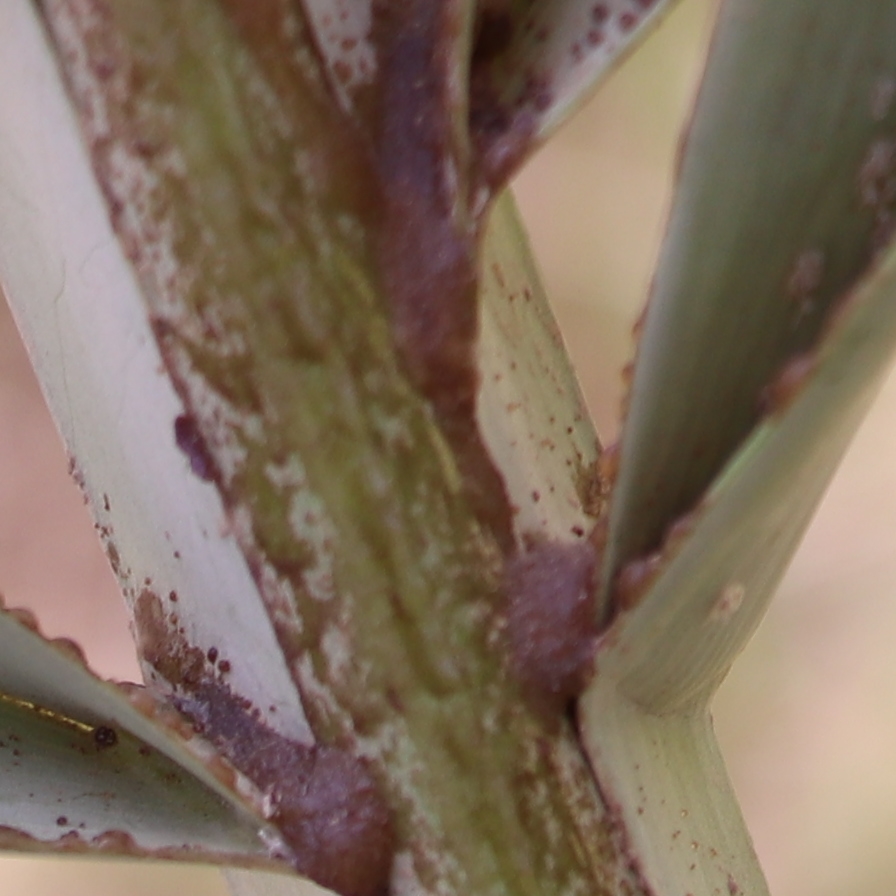
Label: Honey